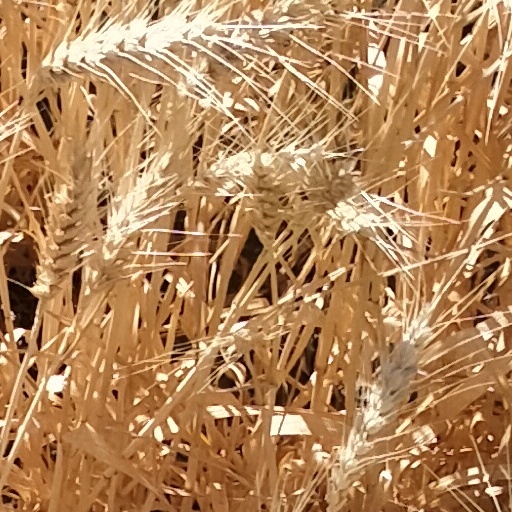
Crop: wheat